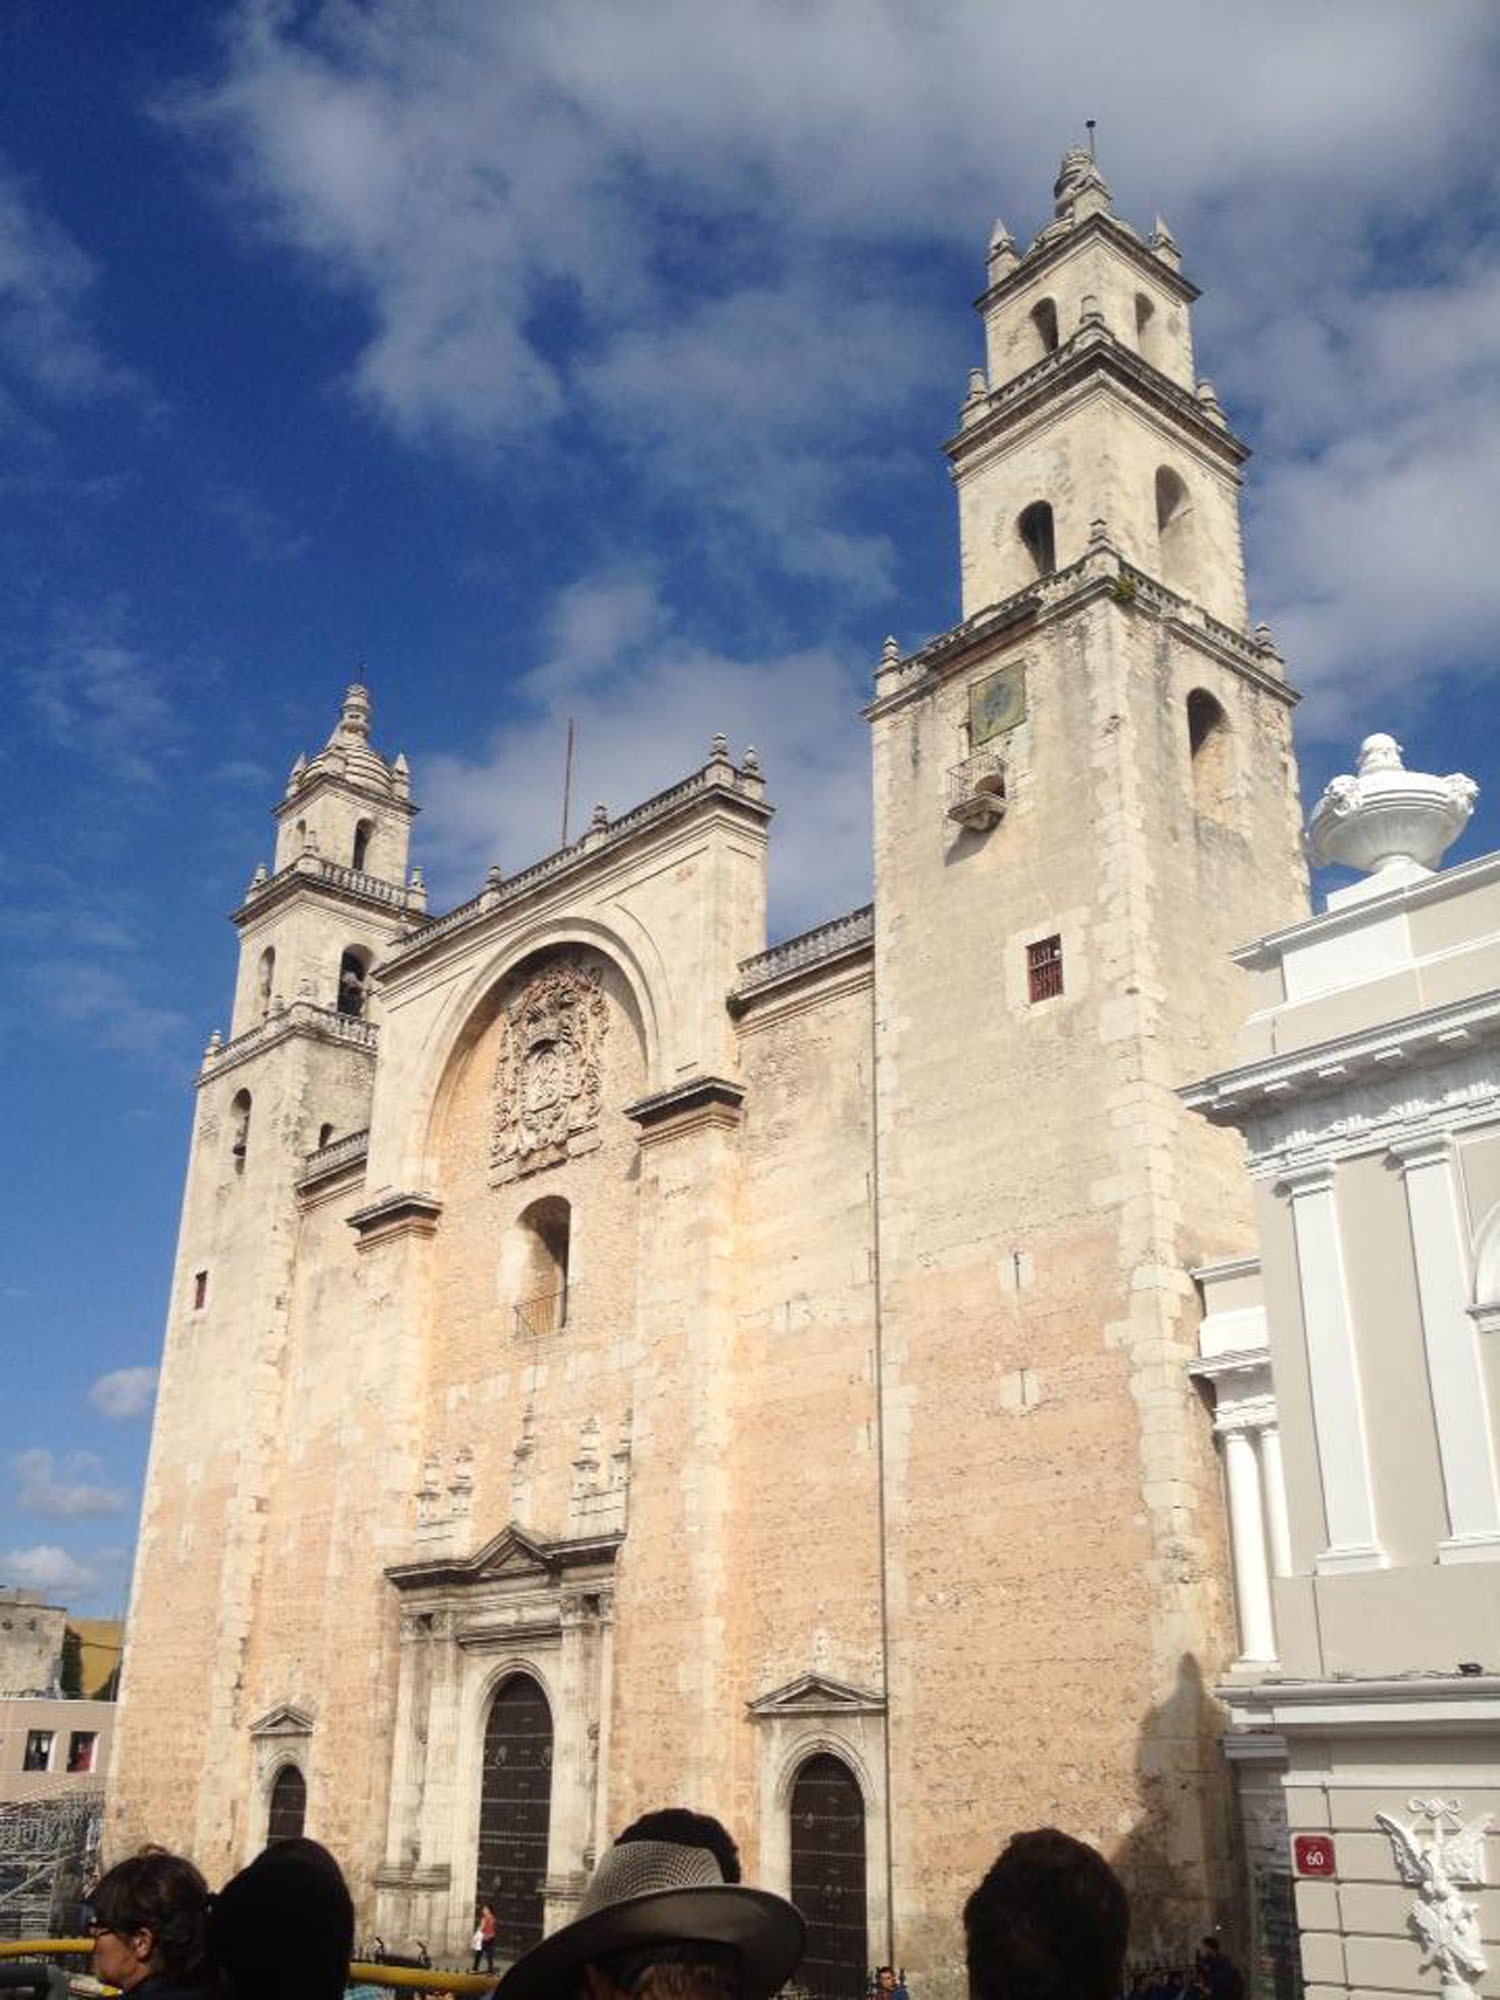
sky, building, tower, church, cathedral, place of worship, bell tower, spire, steeple, basilica, merida, gothic architecture